Agniparvatham

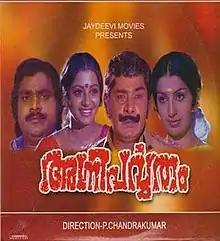

Agniparvatham is a 1979 Indian Malayalam film, directed by P. Chandrakumar and produced by K. P. Kottarakkara. The film stars Madhu, Srividya, Ambika and Jose Prakash in the lead roles. The film has musical score by Pukazhenthi.